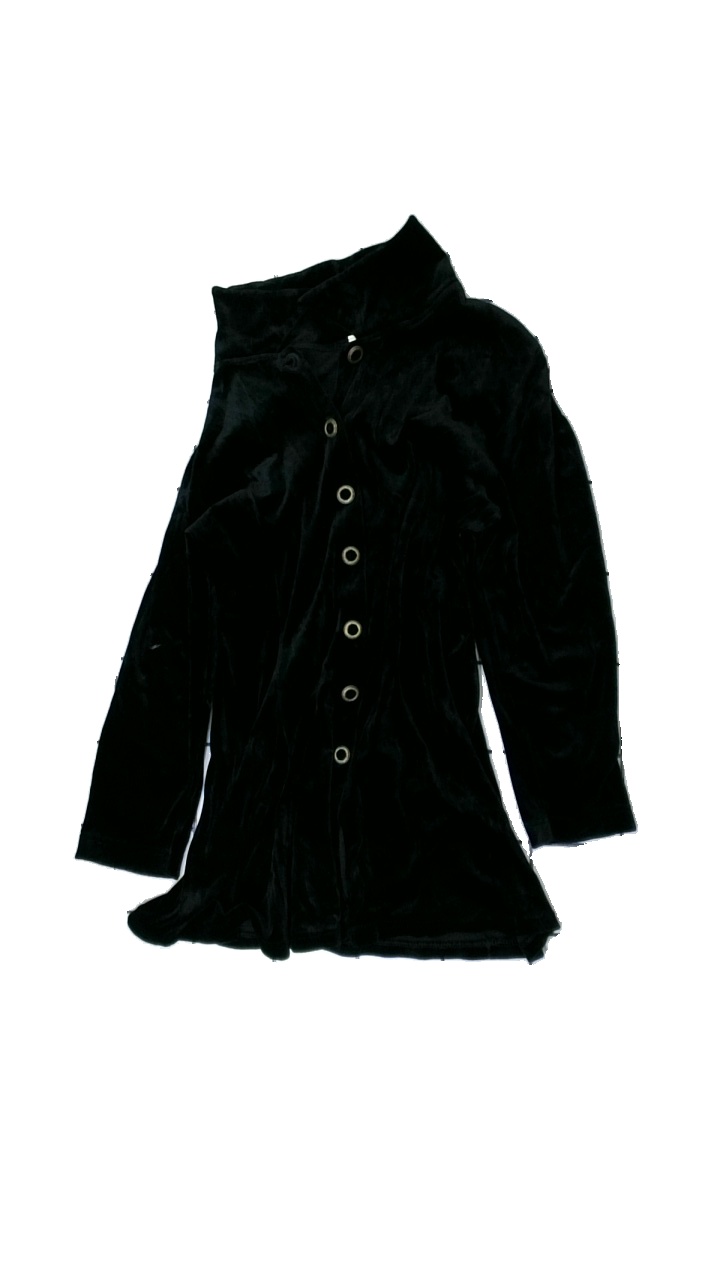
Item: Dress (Ladies)
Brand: Swesco
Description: Black vintage dress
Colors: Black
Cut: Regular
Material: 80% cotton, 20% wool
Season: All
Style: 70s
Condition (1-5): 3
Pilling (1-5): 5
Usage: Reuse
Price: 100-150